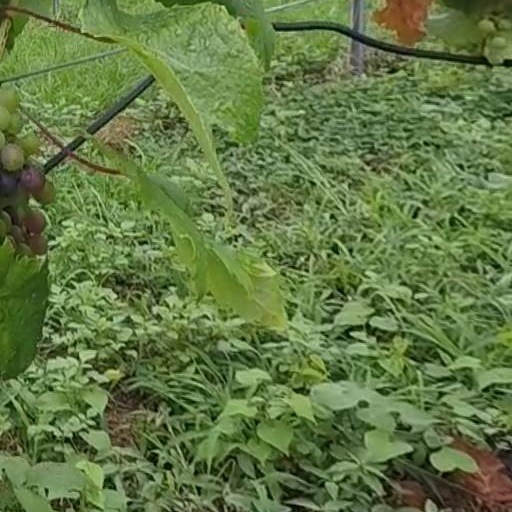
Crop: grape